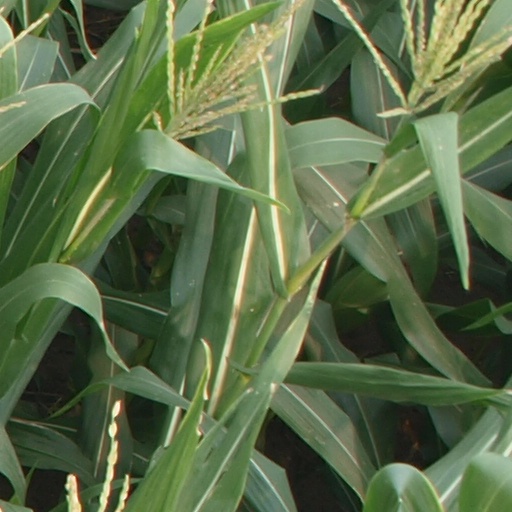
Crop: maize; corn